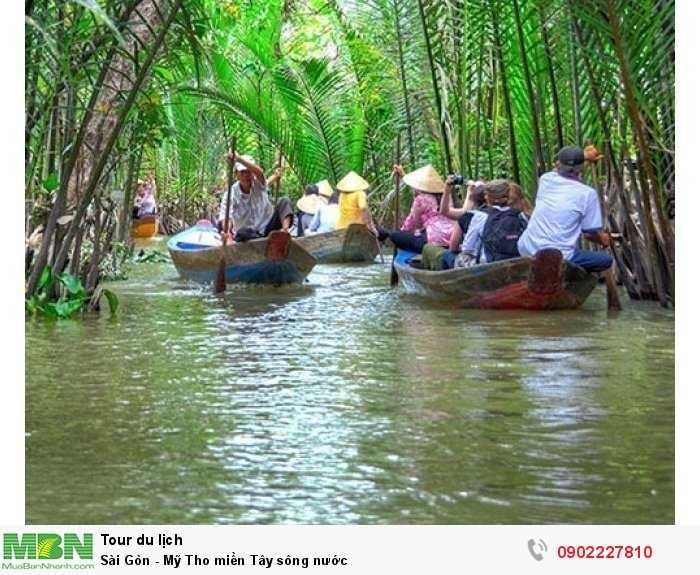
có nhiều chiếc thuyền đang di chuyển ở bên trên mặt nước